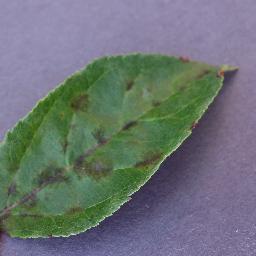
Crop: apple
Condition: scab